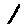
Label: 1